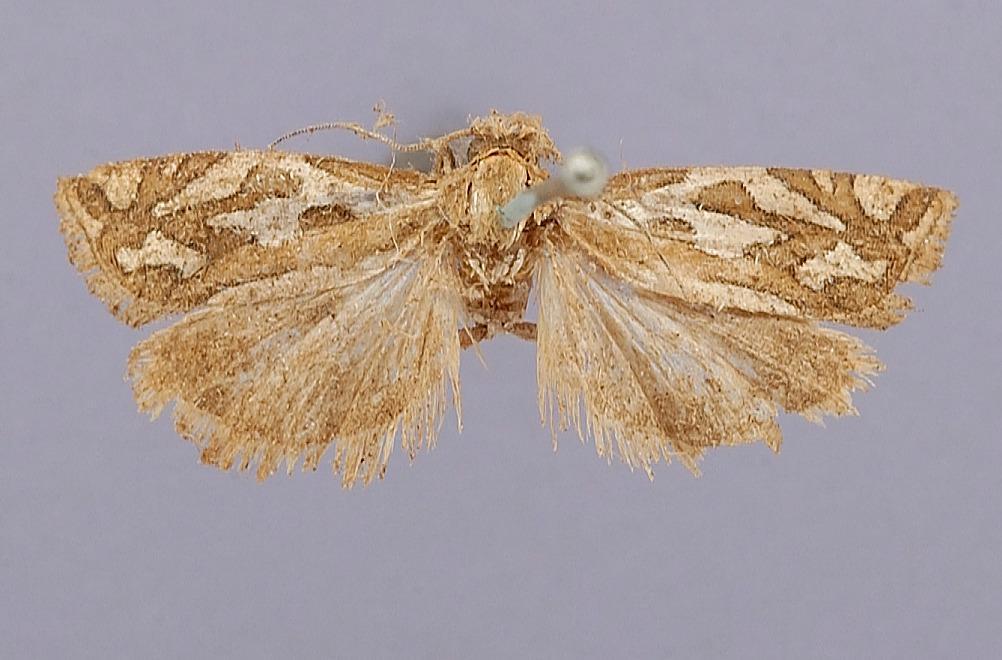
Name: Conchylis argentifurcatana
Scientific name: Conchylis argentifurcatana Grote, 1876
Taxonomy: Animalia, Arthropoda, Insecta, Lepidoptera, Tortricidae
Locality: Port Stanley, Ontario, Canada
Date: [Not Stated]